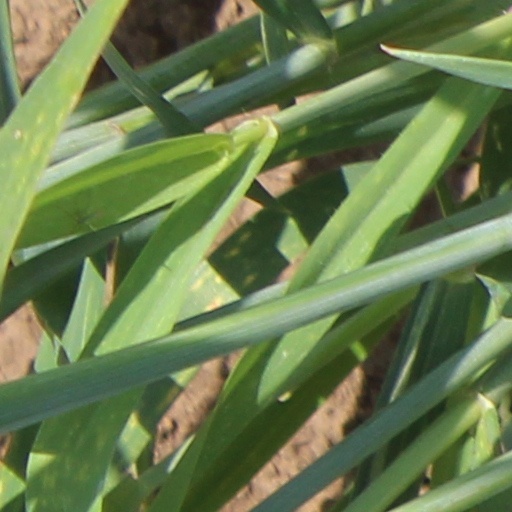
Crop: wheat